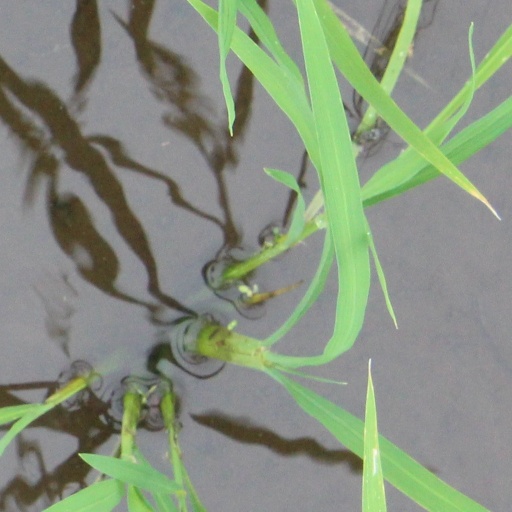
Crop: rice